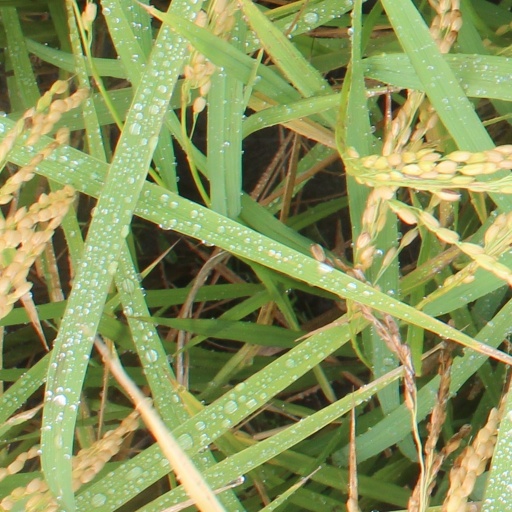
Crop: rice